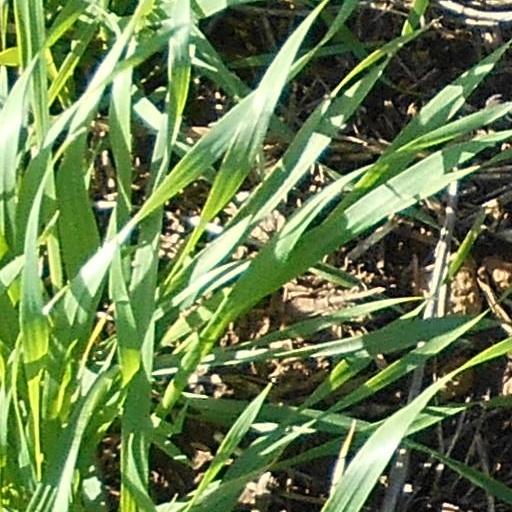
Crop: wheat